History of the Giro d'Italia

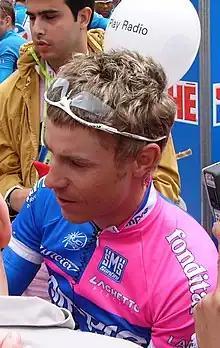
A man signing autographs while wearing a pink and blue cycling jersey.

Freddy Maertens and Francesco Moser dominated the early portion of the 1977 Giro d'Italia. Belgian Michel Pollentier took the lead from Moser when the race hit the high mountains near the end of the race. Pollentier went on to win the penultimate stage en route to his lone Grand Tour victory of his career. Johan de Muynck first grabbed the lead of the 1978 Giro d'Italia after escaping during the third stage and soloing to victory. He then successfully defended his slim lead throughout the rest of the race and won the Giro. The 1979 edition featured less climbing than normal and a total of five time trials. Francesco Moser grabbed the early lead of the race after winning the first two time trials of the race. Giuseppe Saronni took the lead after the third time trial which ended in San Marino. Saronni then rode into Milan with over a two-minute lead over Moser to win the Giro.